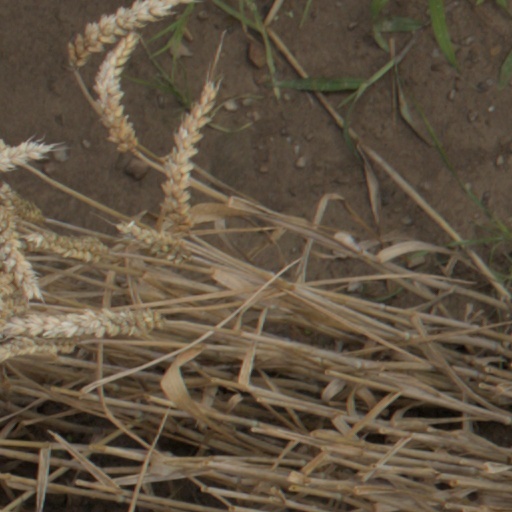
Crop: wheat